Alexander Prasanth

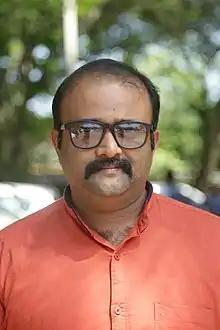
Prasanth in 2019

Alexander Prasanth is an Indian actor and producer who primarily appears in Malayalam films. He made his debut through the 2002 movie "Nammal". Prasanth is known for portraying the lead role of Sebastian in Purusha Pretham - Male Ghost.